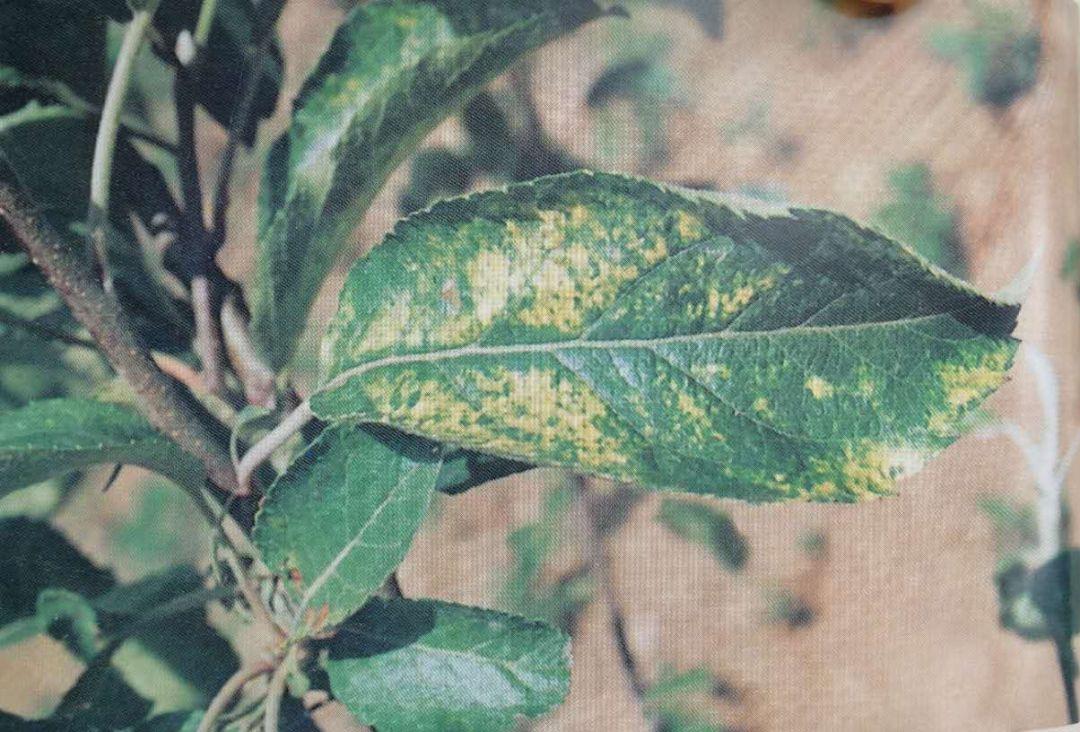
Plant: Apple
Disease: apple mosaic virus